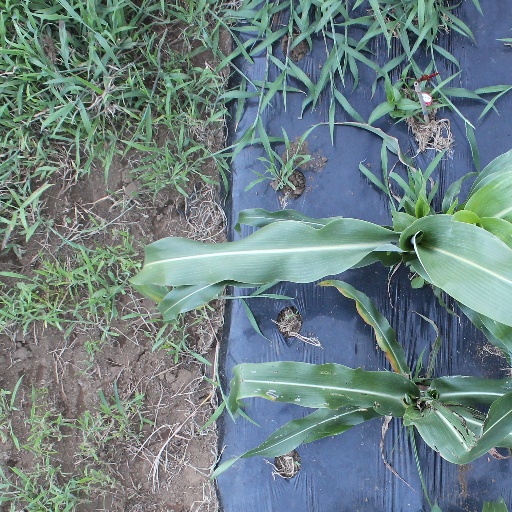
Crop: sorghum